Atharvan

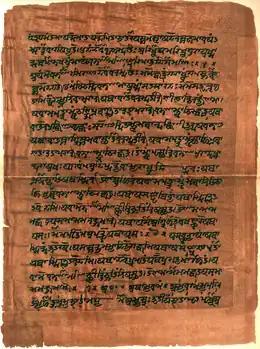
Atharva Veda written by Atharvan

Atharvan (nominative singular: अथर्वा ) is a legendary Vedic sage (rishi) of Hinduism, who along with Angiras, is supposed to have authored ("heard") the Atharvaveda. He is also said to have first instituted the fire-sacrifice or yajña. Sometimes he is also reckoned among the seven seers, the Saptarishi. His clan is known as the Atharvanas. Atharvan married Shanti, daughter of Prajapati Kardama, and had a great sage Dadhichi as a son. He is referred to as a member of the Bhrigu clan.